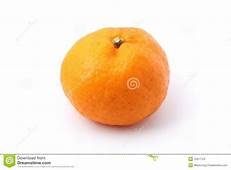
Label: mandarine